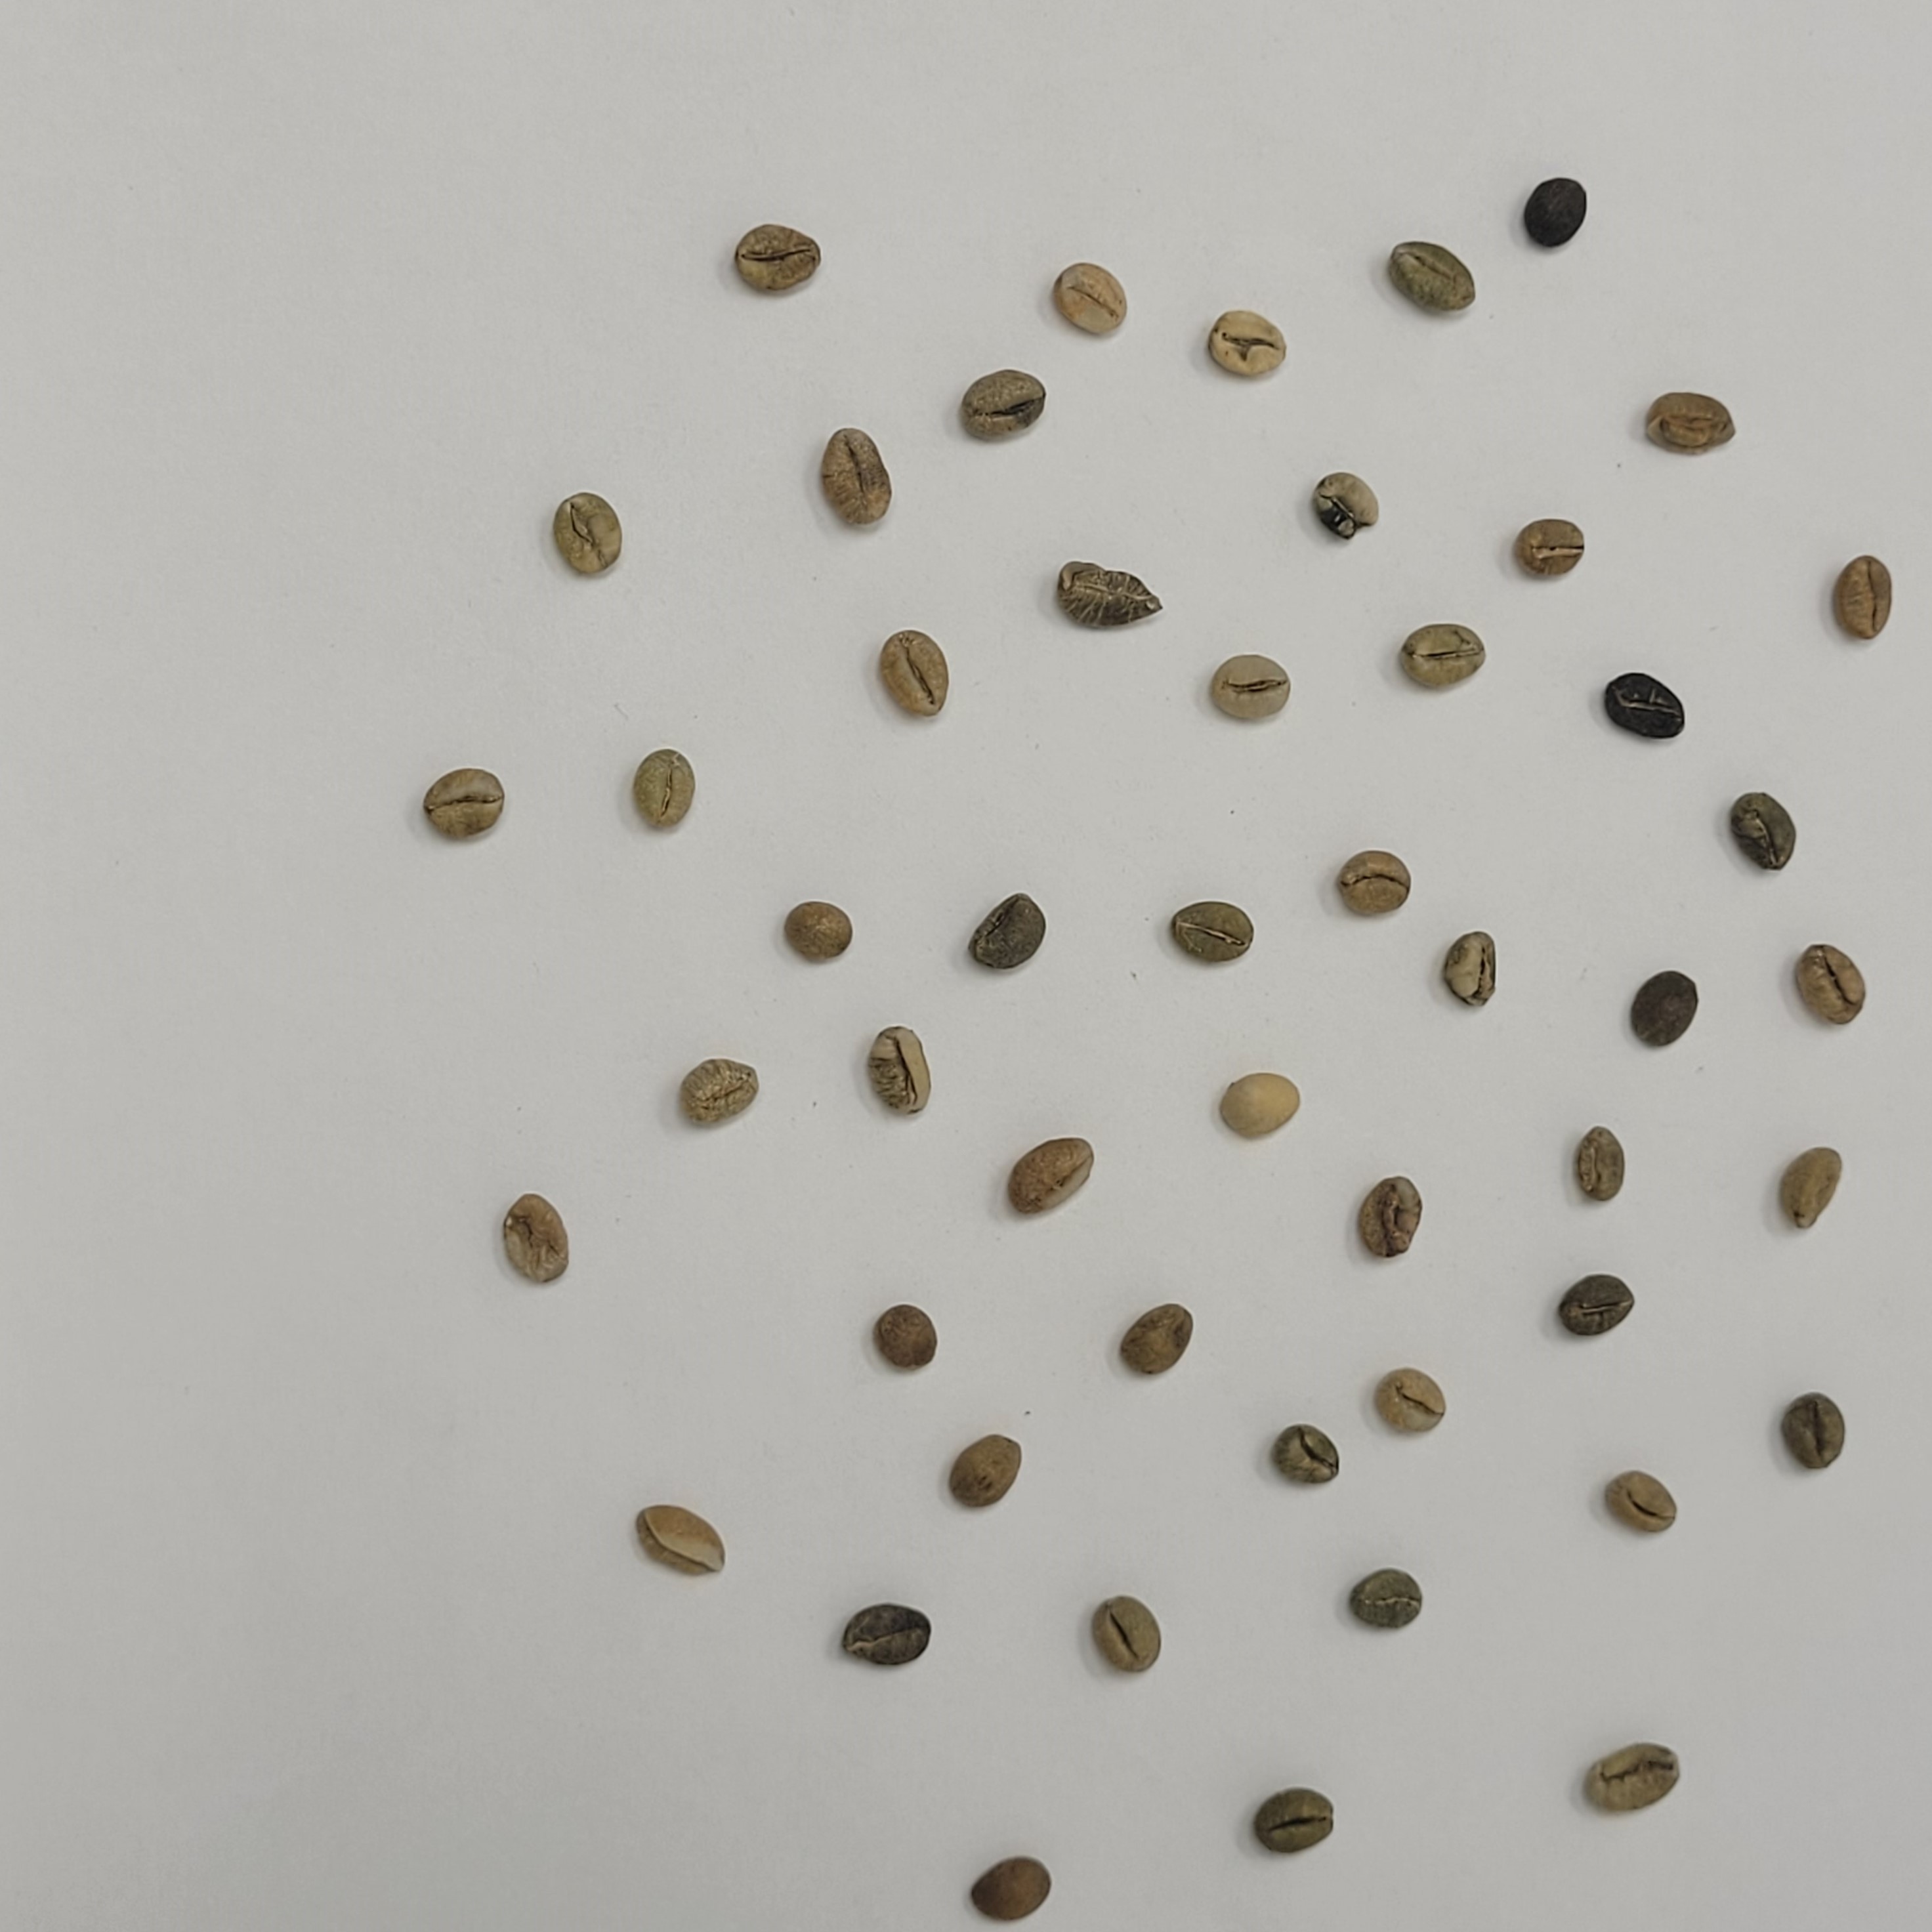
Coffee bean quality grade: Bits